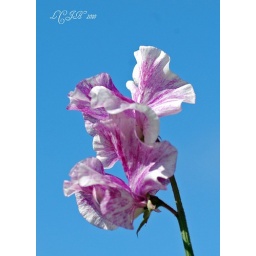
Pink and white against the sky